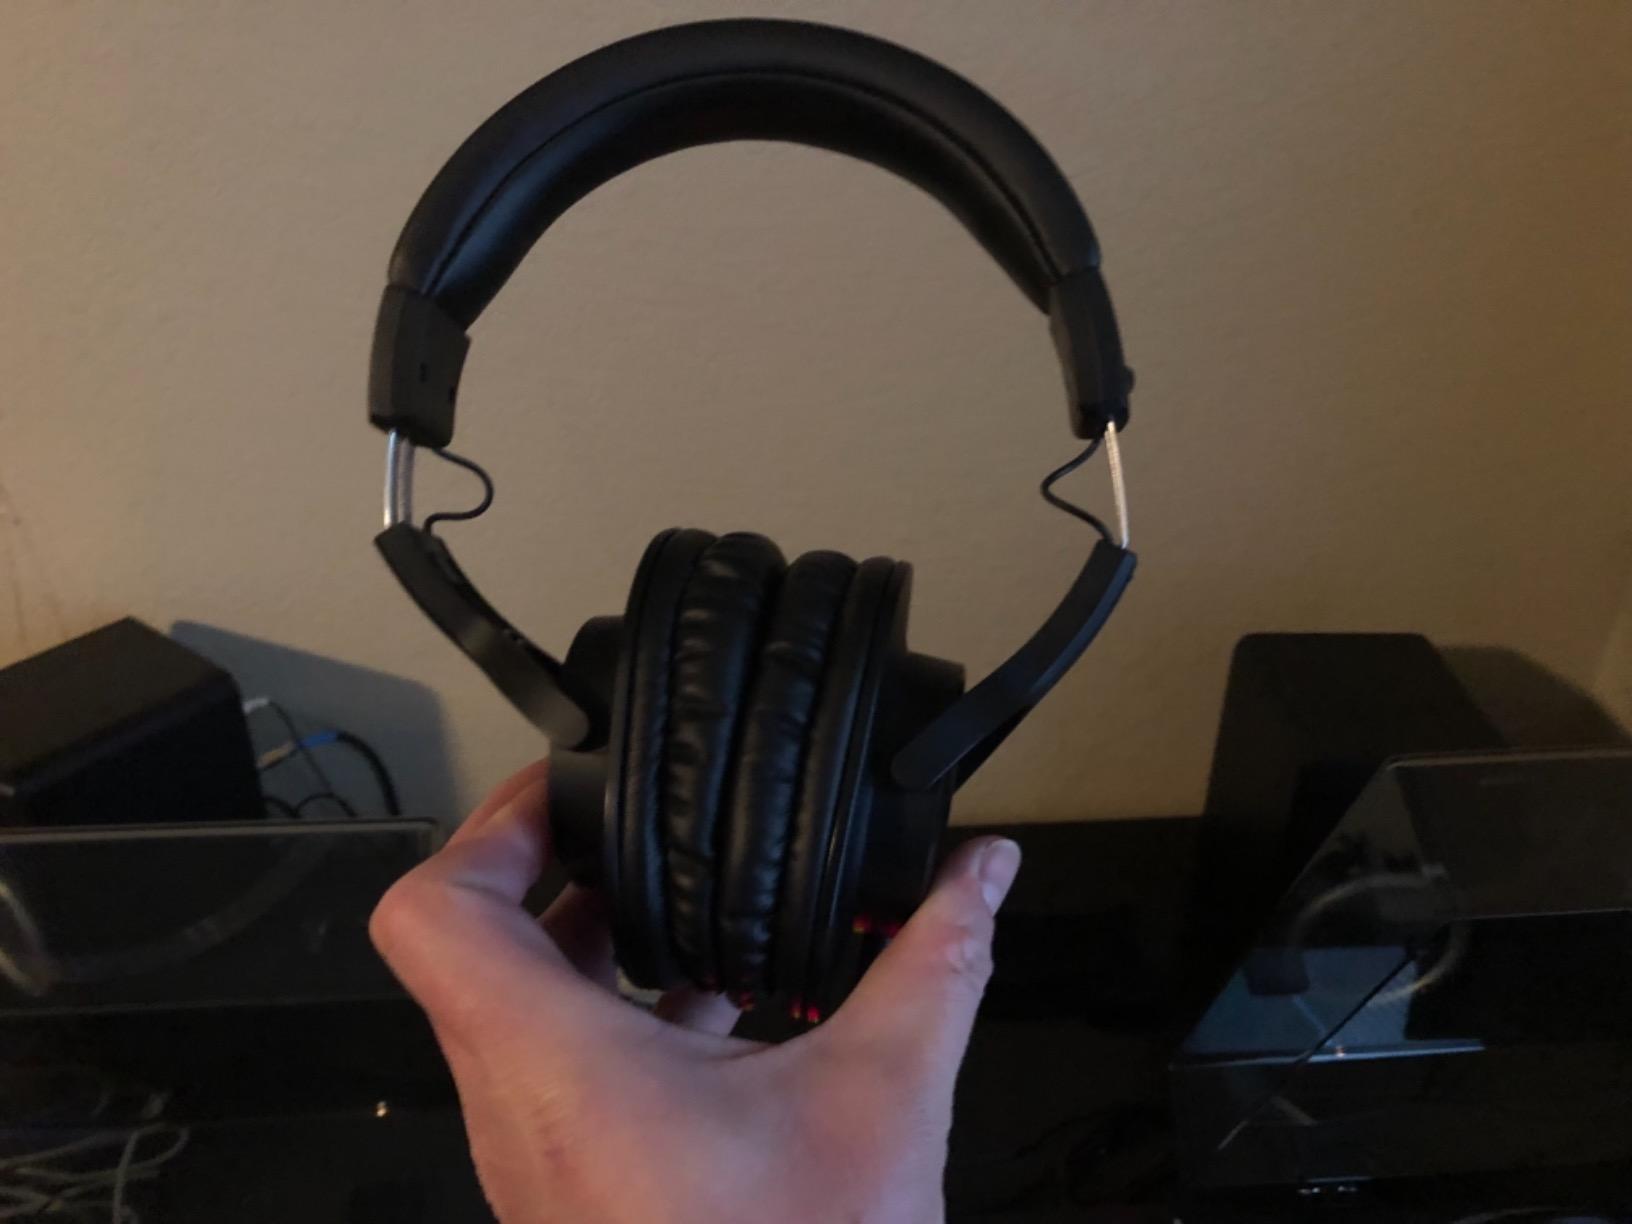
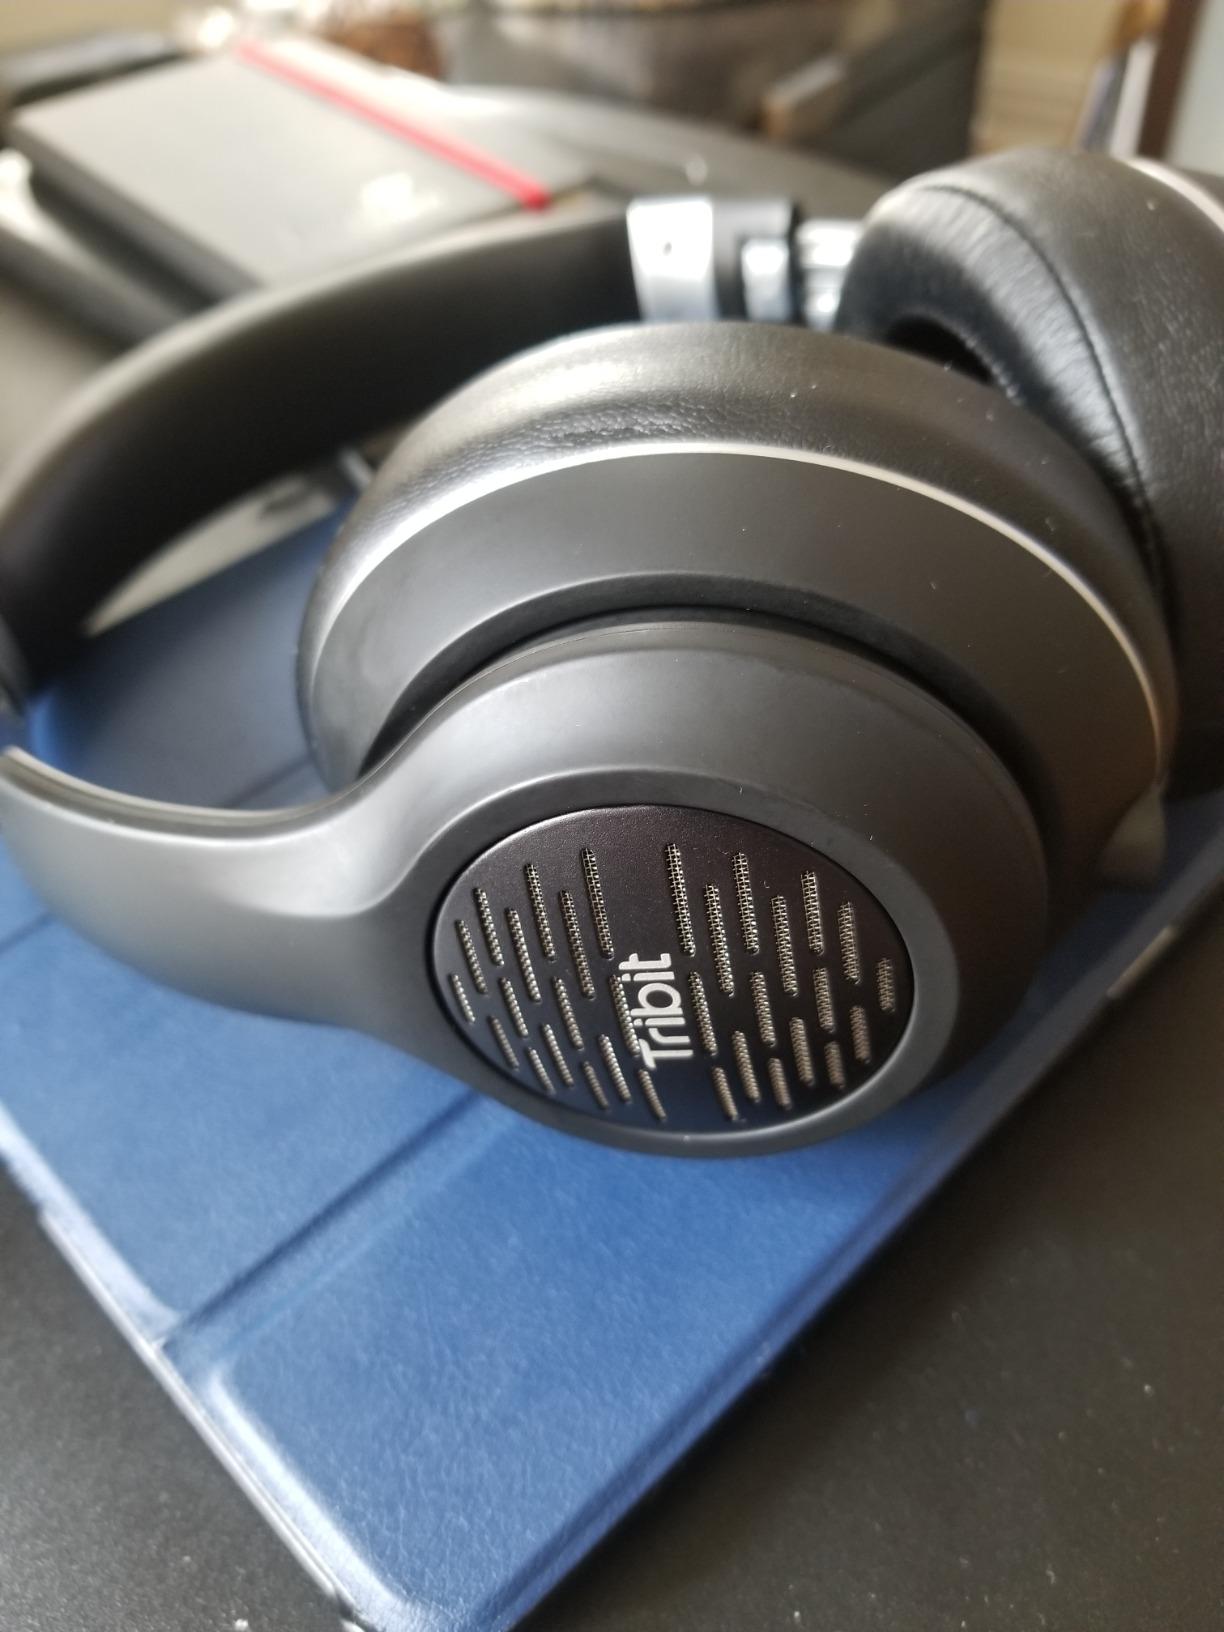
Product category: headphones
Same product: no